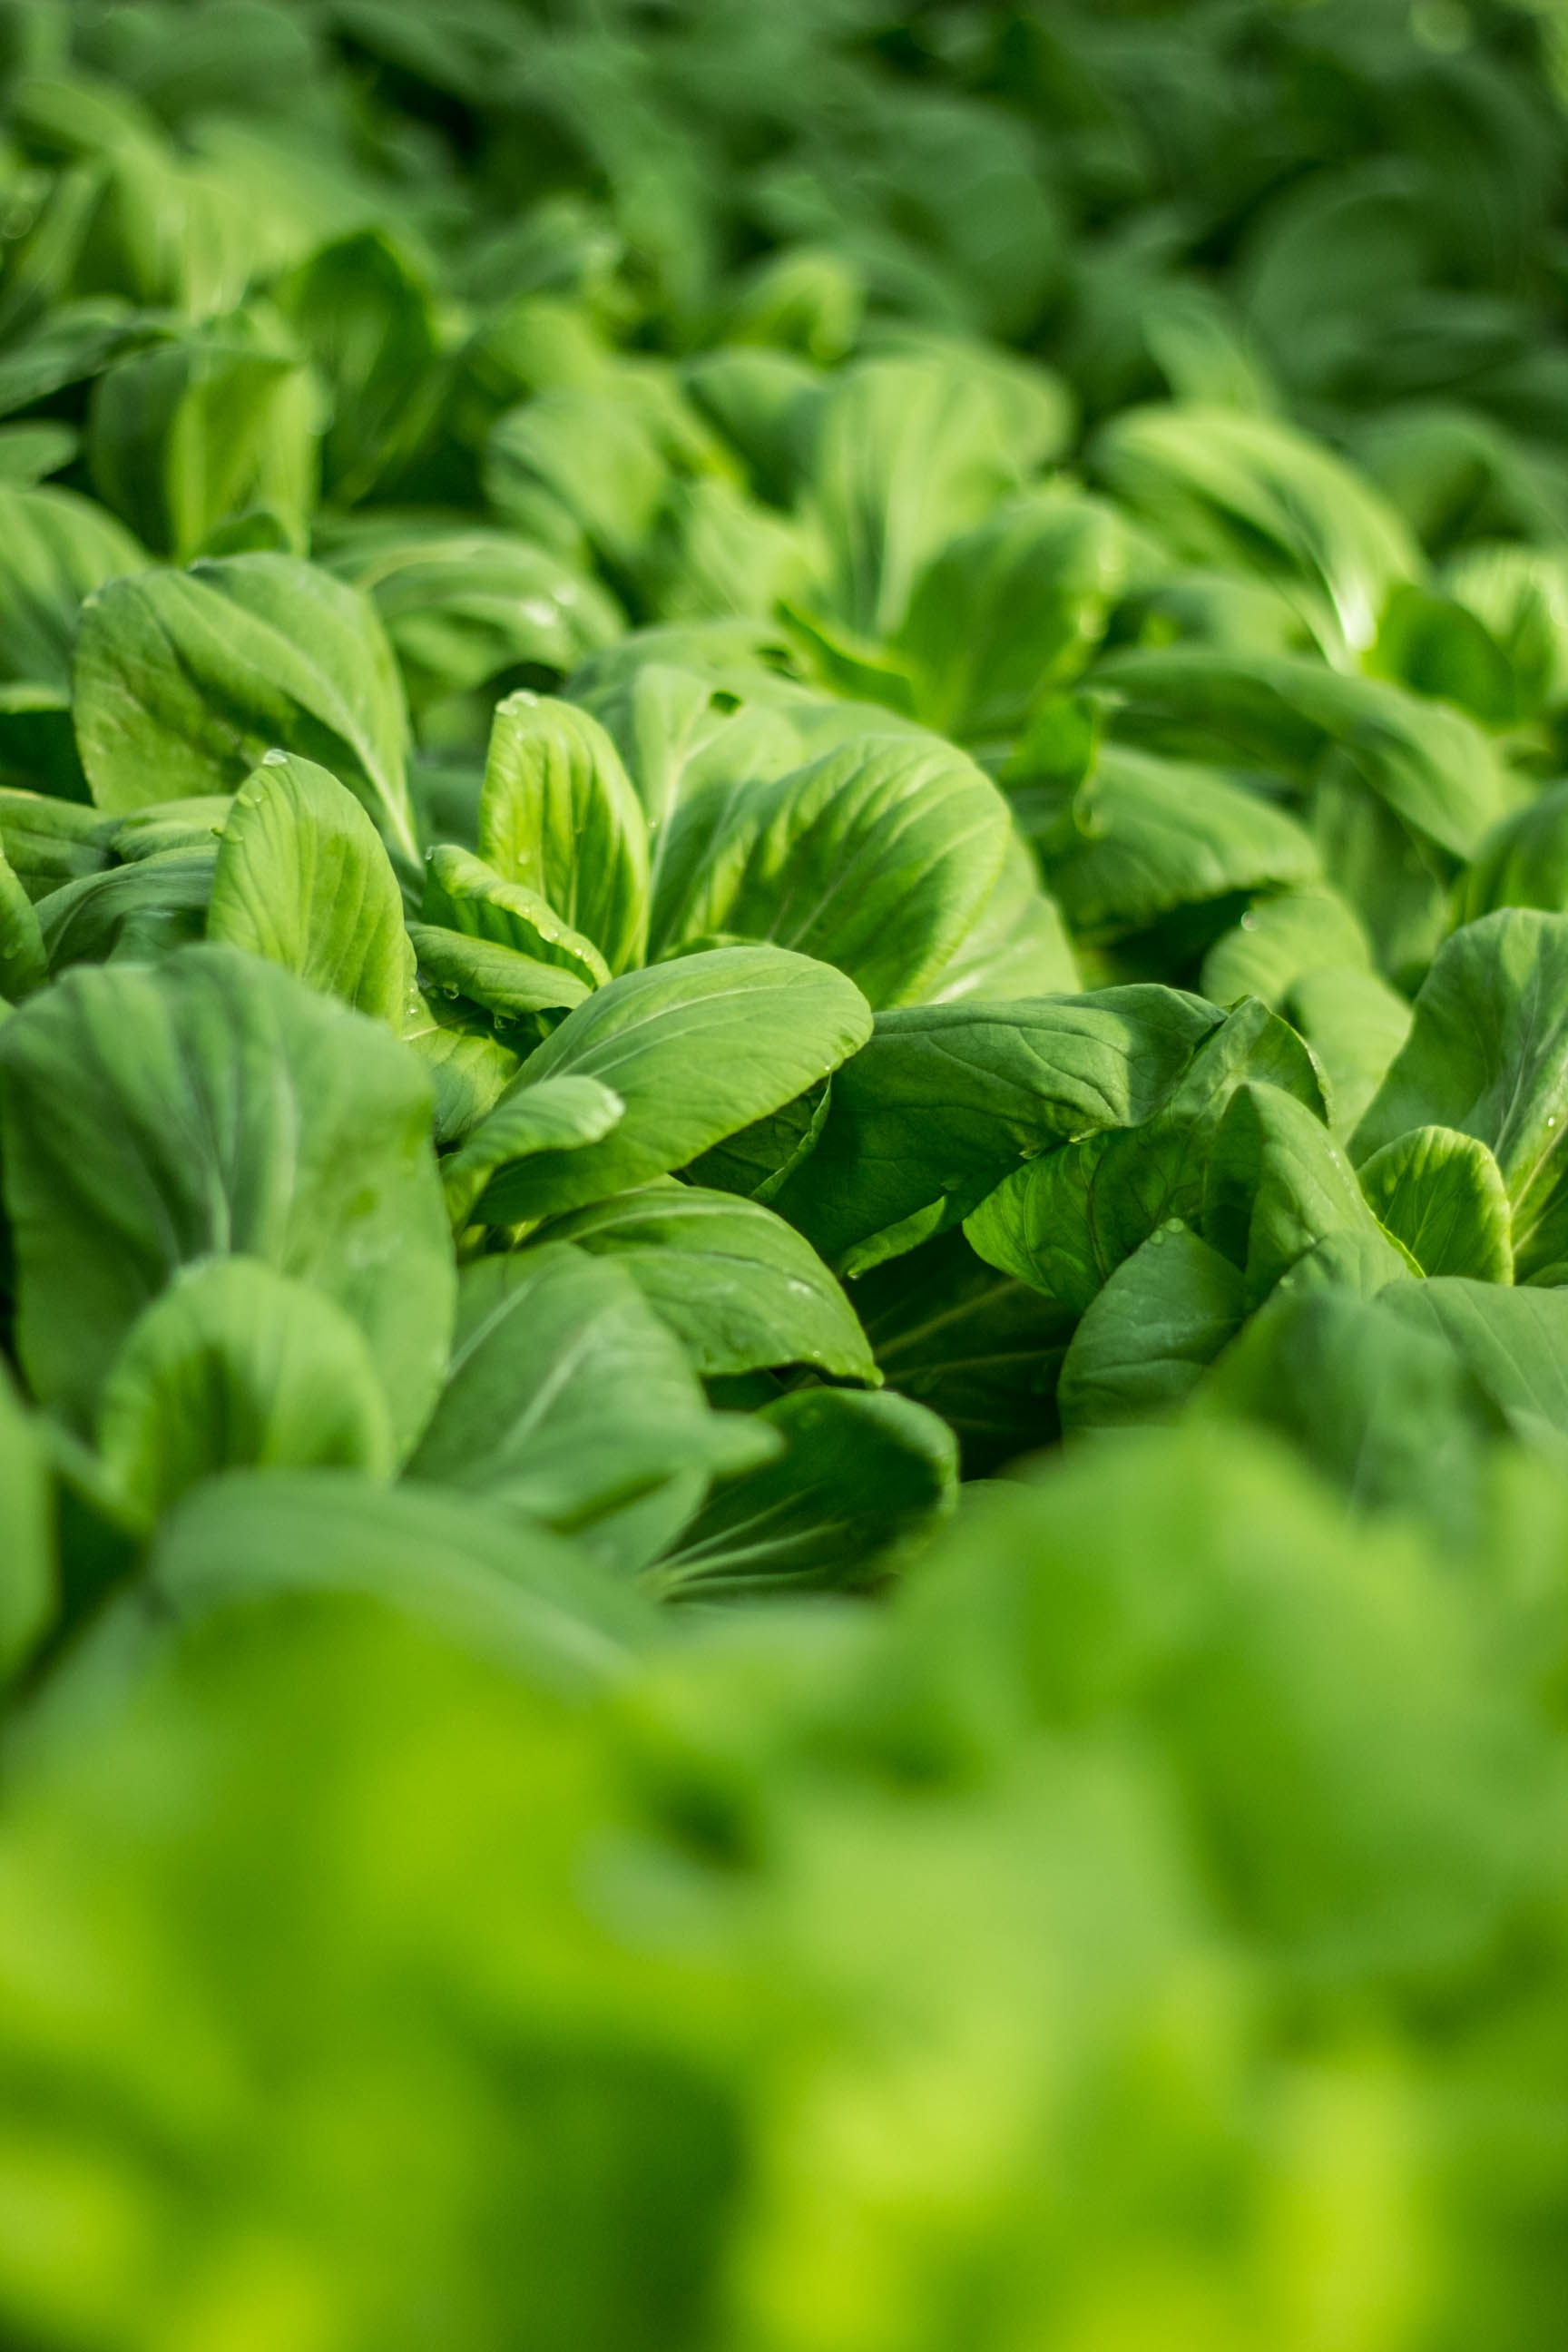
plant, field, lawn, leaf, flower, food, salad, green, herb, produce, vegetable, basil, green leaf, flowering plant, land plant